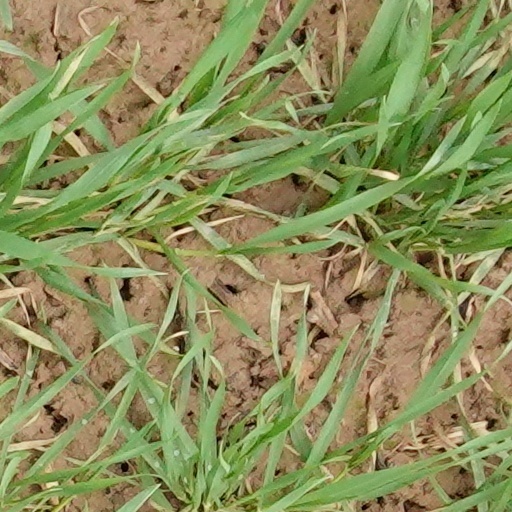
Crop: wheat